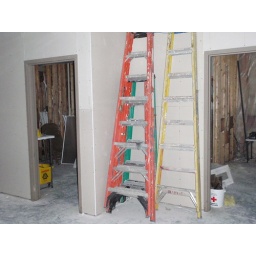
Women's and men's bathroom doors in the new building.